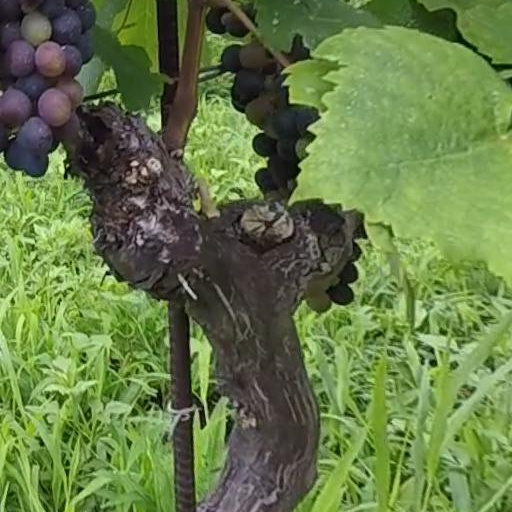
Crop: grape